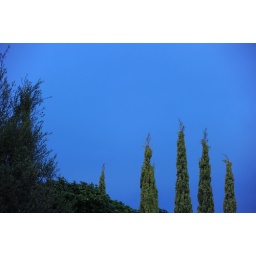
Awesome colour sky tonight at dusk - great contracst against the green, green foliage in our backyard.